Isaac Bargrave

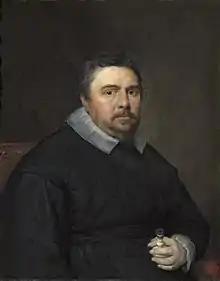
A 1636 painting of Isaac Bargrave by Cornelis Janssens van Ceulen

Isaac Bargrave (1586 – January 1643) was an English royalist churchman, Dean of Canterbury from 1625 to 1643.